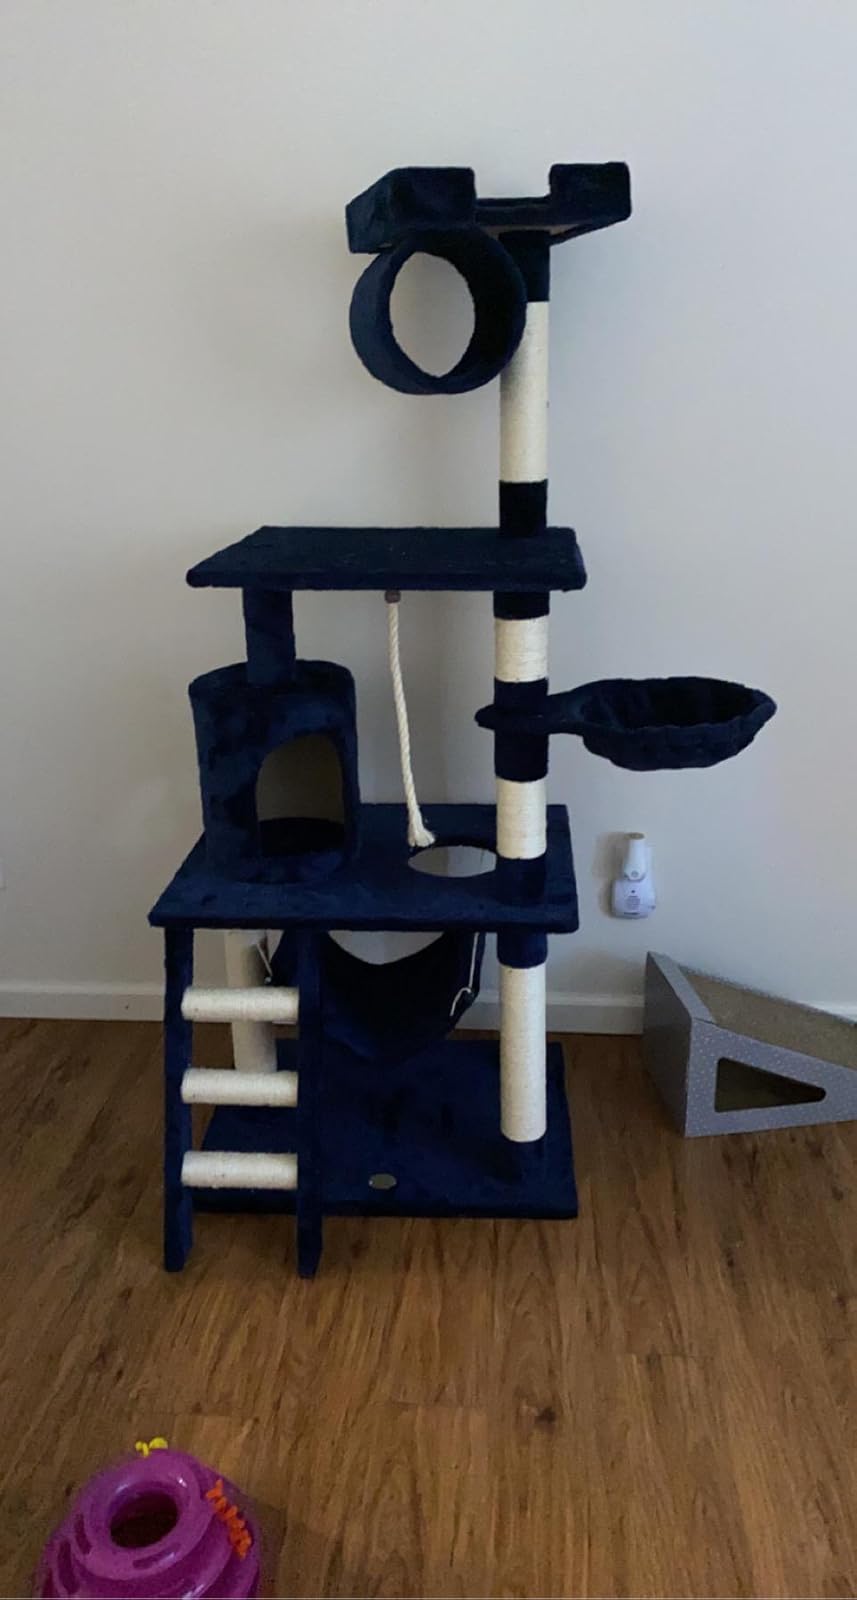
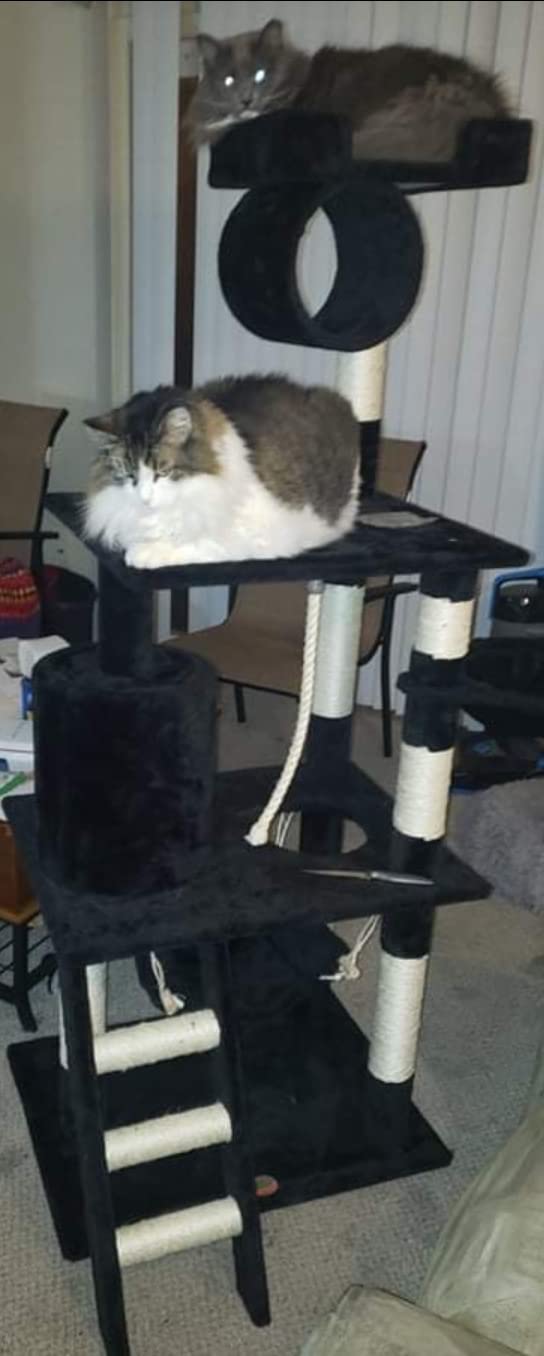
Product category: items_cat tree
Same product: no